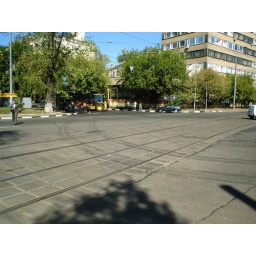
This road we have to cross everytime when we are going in work.